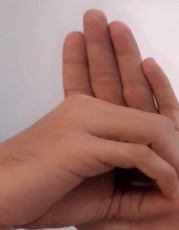
ASL sign: 0